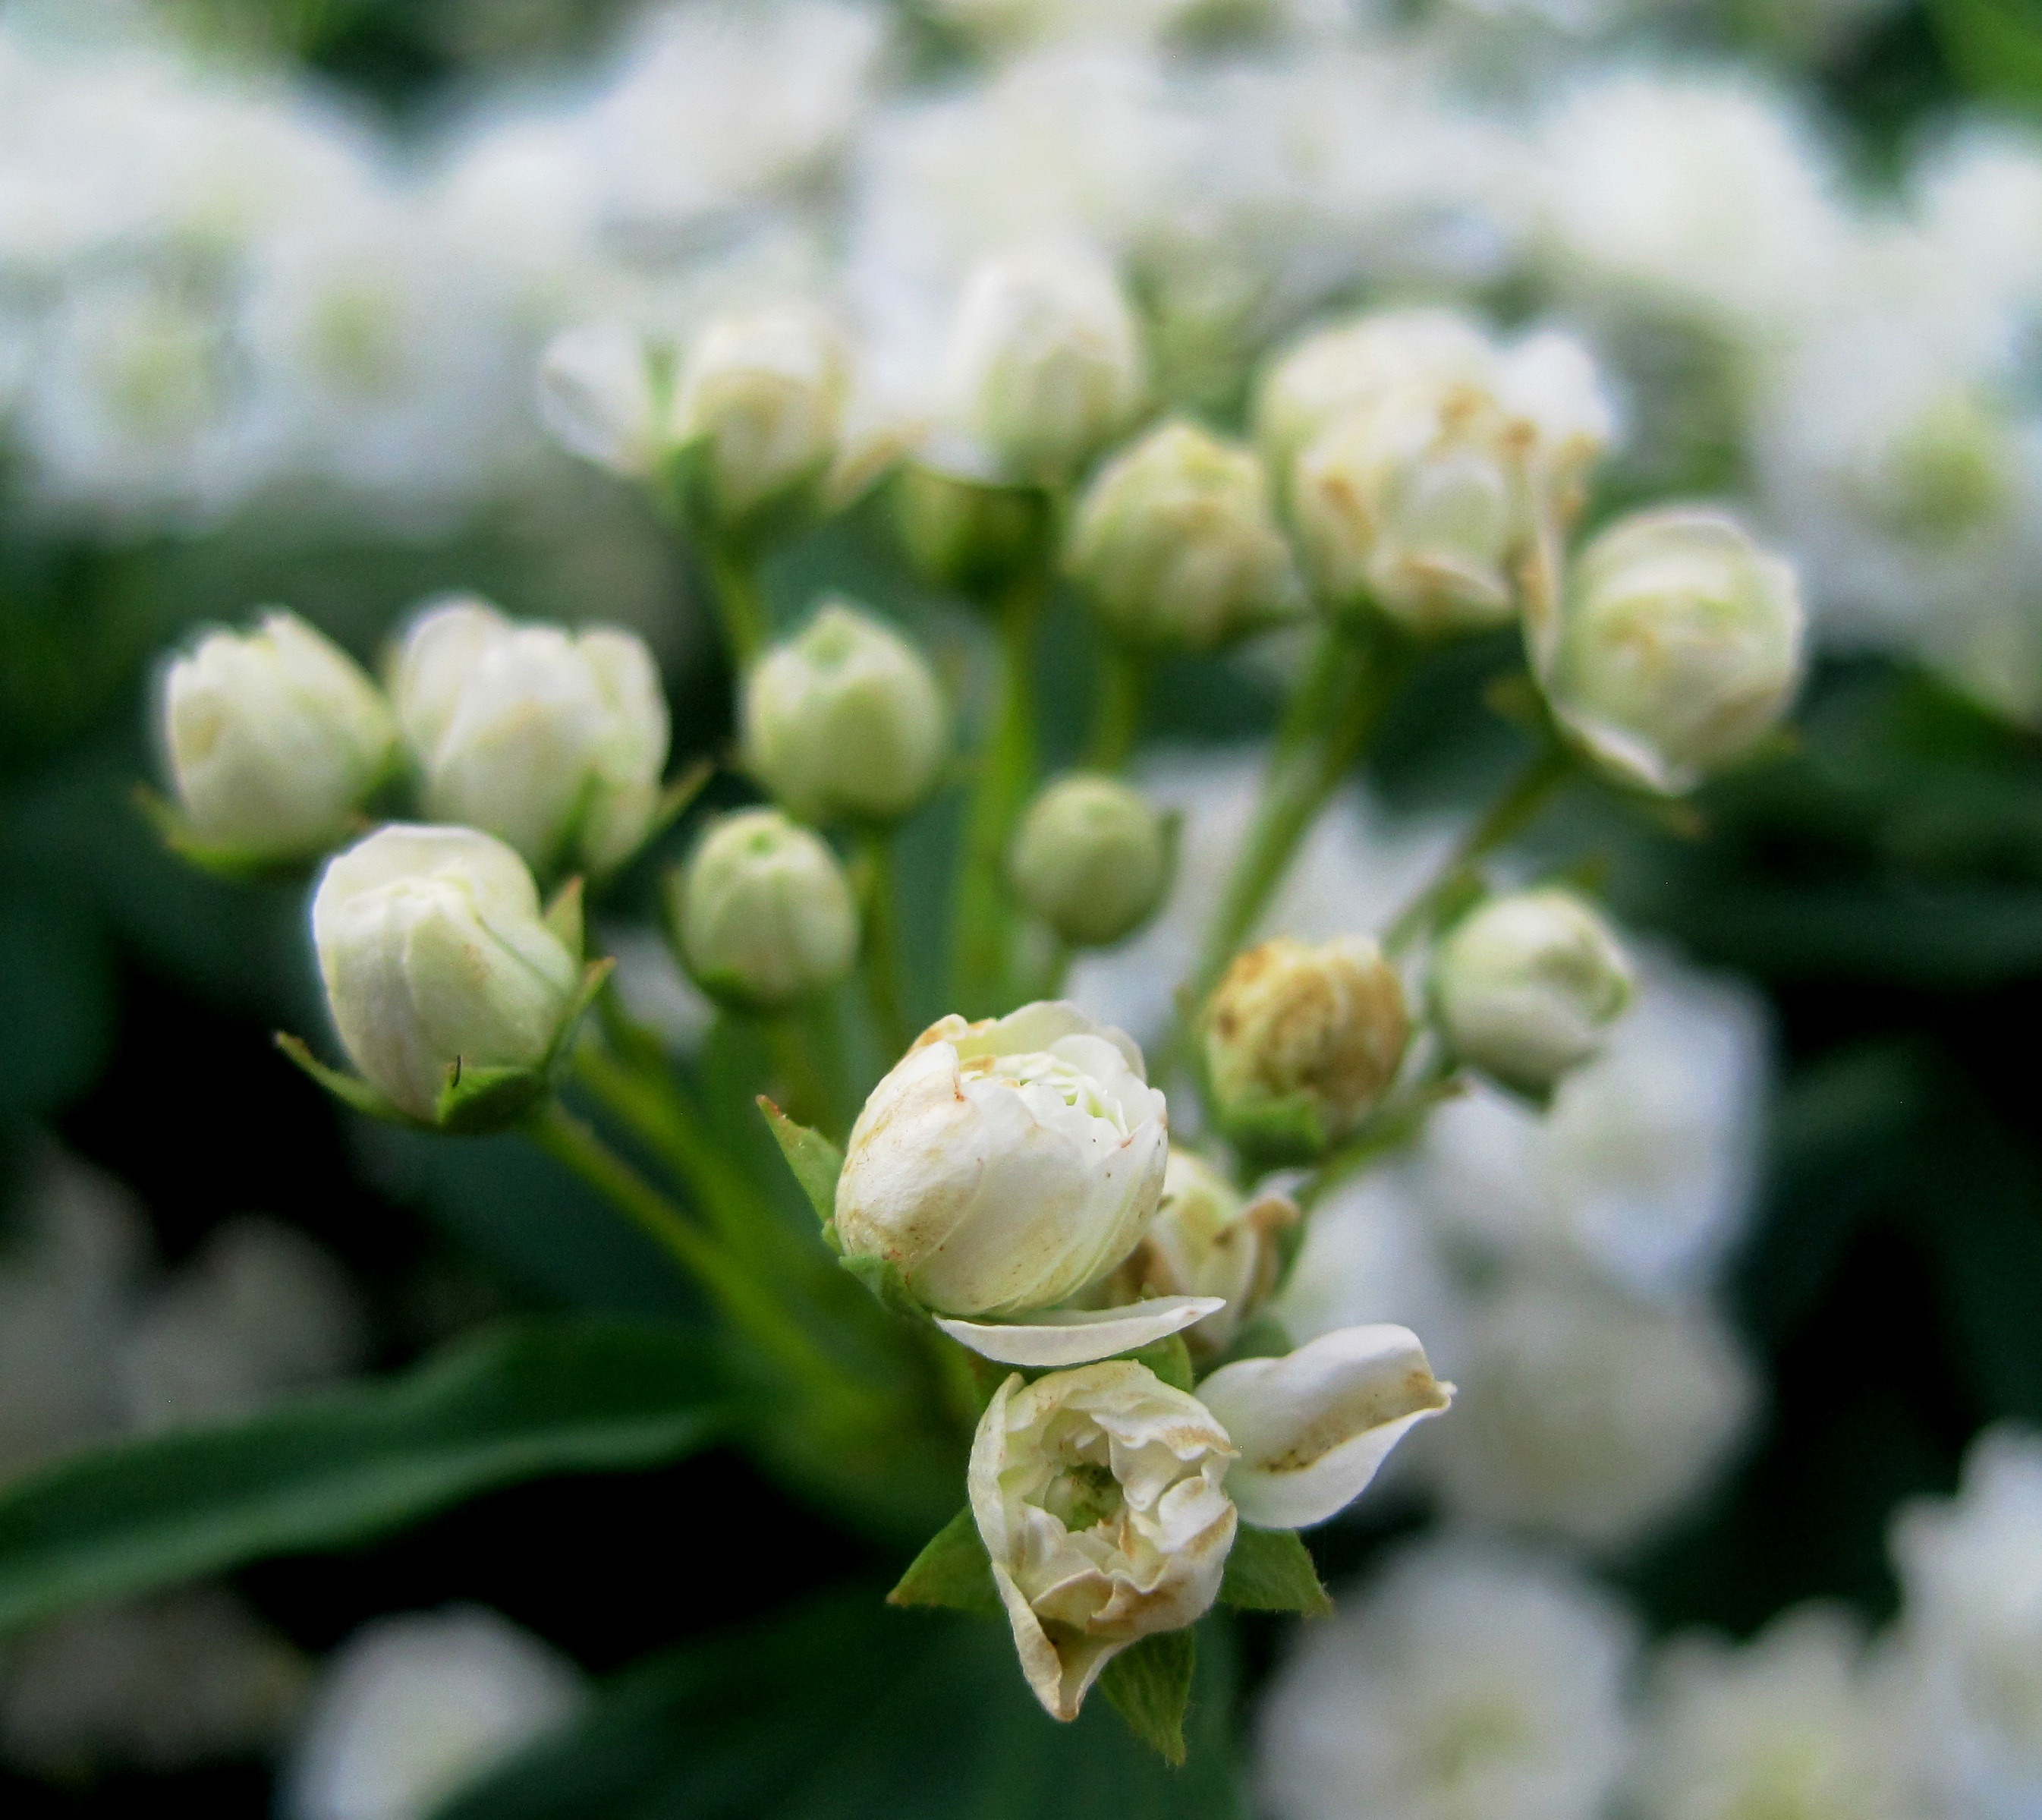
nature, blossom, plant, white, flower, petal, summer, green, botany, flora, wildflower, close up, shrub, buds, bud, opening, mayflower, macro photography, flowering plant, plant stem, land plant